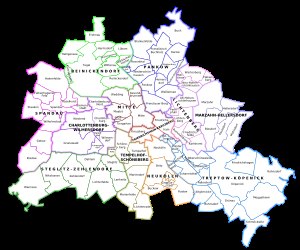
Berlins distrikter
Berlins distrikter og lokalområder.
Berlin er både en by og en af Tysklands delstater. Byen er opdelt i 12 distrikter, også kendt som administrative distrikter, med hver sin bydelsregering, selv om alle distrikterne er underlagt Berlins bystyre og delstatsregering.